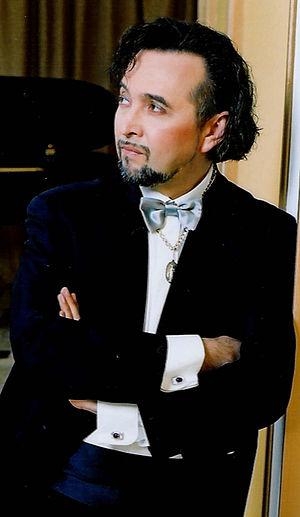
Peter Ritzen, né à Gand, le 21 janvier 1956, est un pianiste, compositeur et chef d’orchestre flamand.